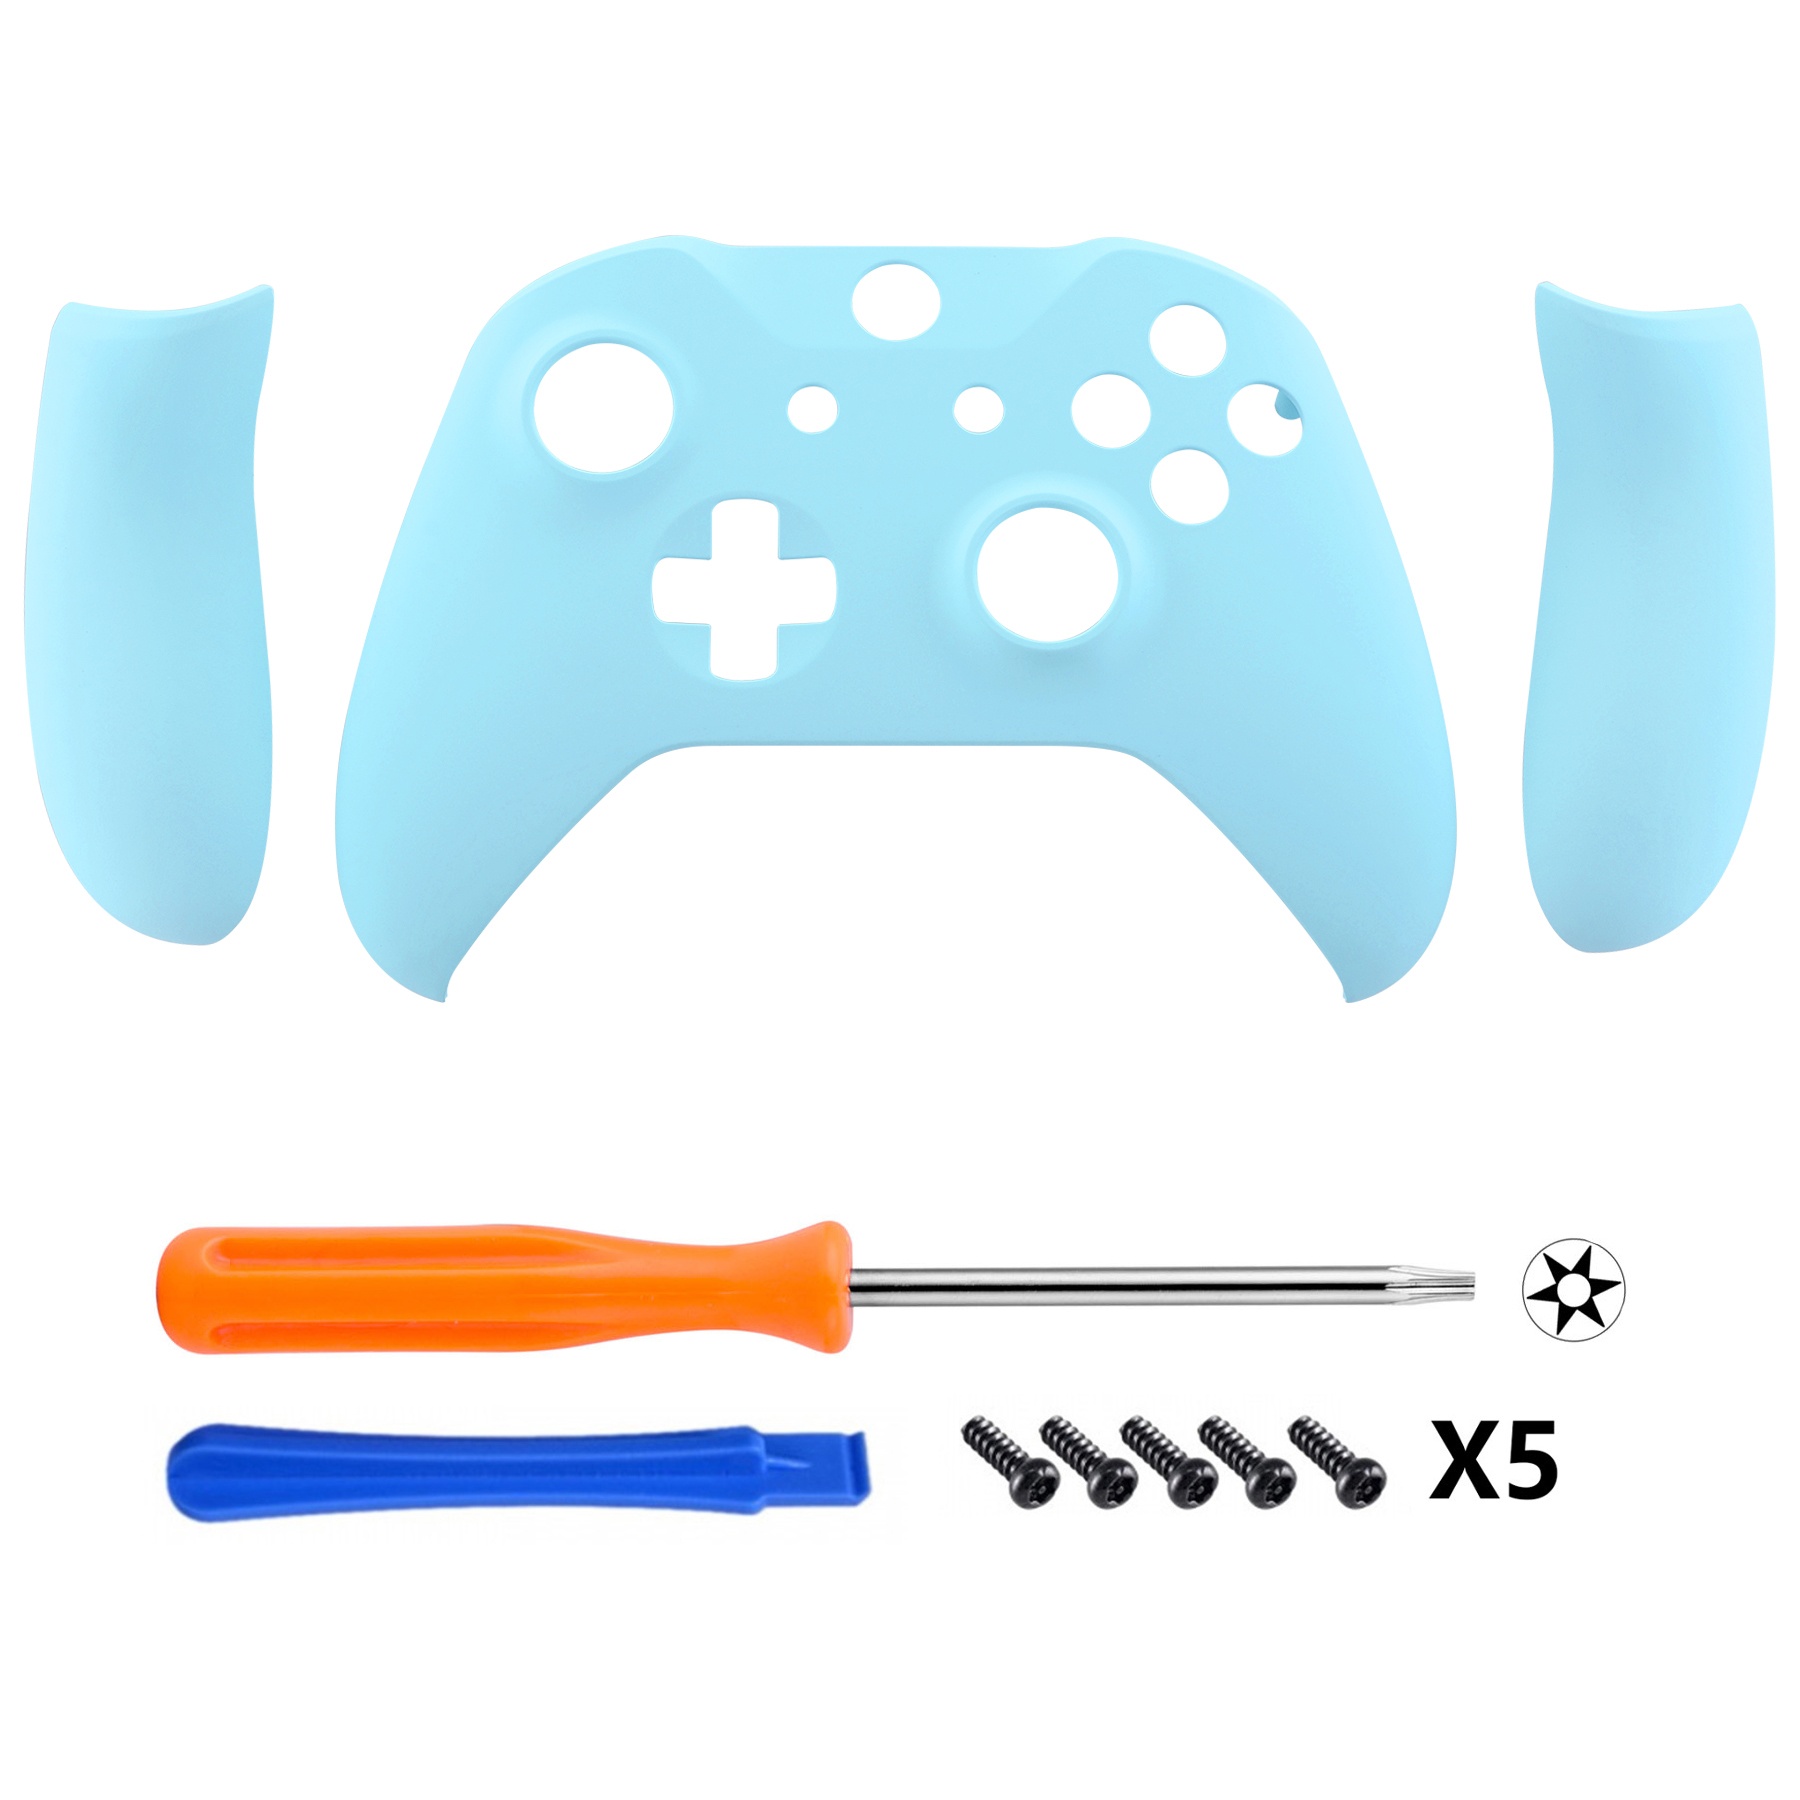
eXtremeRate Heaven Blue Top Shell Front Housing Faceplate Replacement Parts with Side Rails Panel for Xbox One X & One S Controller (Model 1708) - ZSXOFX13
We know that your controller shell is more than just a plastic accessory. It is your sidekick, your wing man, your battle buddy. This is why we use only the best parts and most vibrant paints to ensure our controllers are of the highest quality. Believe me, your friend will admire you after installing this exclusive housing shell. Read Before Purchase: 1. Please check the second picture of the listing. This product is compatible with Xbox One X & One S controller; It is not compatible with Xbox One Elite & Xbox One Standard Controller. 2. Package comes with a faceplate shell case and one pair back panels for controller. The controller, the bottom shell, buttons and other parts are not included. 3. Required customers to take apart the controller to replace your shell; Required customers handy with controller custom; Get an installation video guide by searching "Extremerate Xbox One S X Controller Faceplate " on Youtube; For the panel video instruction guide: Search "Extremerate Xbox One S X controller Side Rails"on Youtube. Product Features: 1. Made of durable non-toxic ABS plastic. Odour free. 2. Completely fits flush on all sides; Sit properly on all the clips. 3. Personalize your Xbox One S or Xbox One X controller. 4. It is a beautiful change up from a boring normal black without spending a ton of money. 5. A variety of styles and designs are available. Package Includes: 1* Front Shell 1* Right side rails 1* Left side rails 1* Open shell tool 1* T8H screwdriver 5* screws Note: 1. The controller and other parts are not included! 2. It is recommended to clean with a wipe with water. If alcohol is used, clean it with a wipe dampened with less than 70% alcohol and place it in a ventilated place to dry in time. Do not spray water or alcohol directly on the product surface. Do not use any other organic solvents for cleaning.
Brand: eXtremeRate
Category: Electronics > Electronics Accessories > Computer Components > Input Device Accessories > Game Controller Accessories